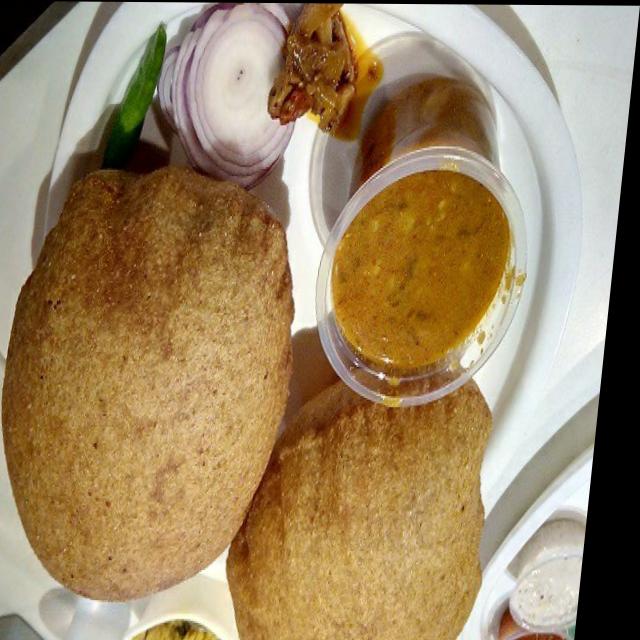
Dish: chole_bhature